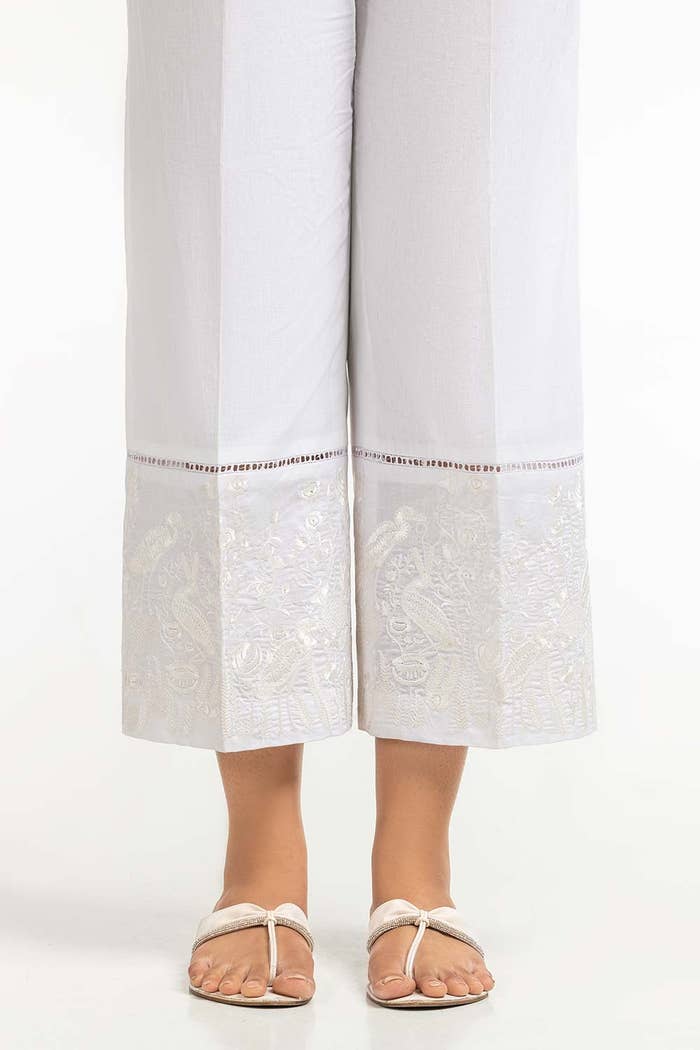
white embroidered cotton pants